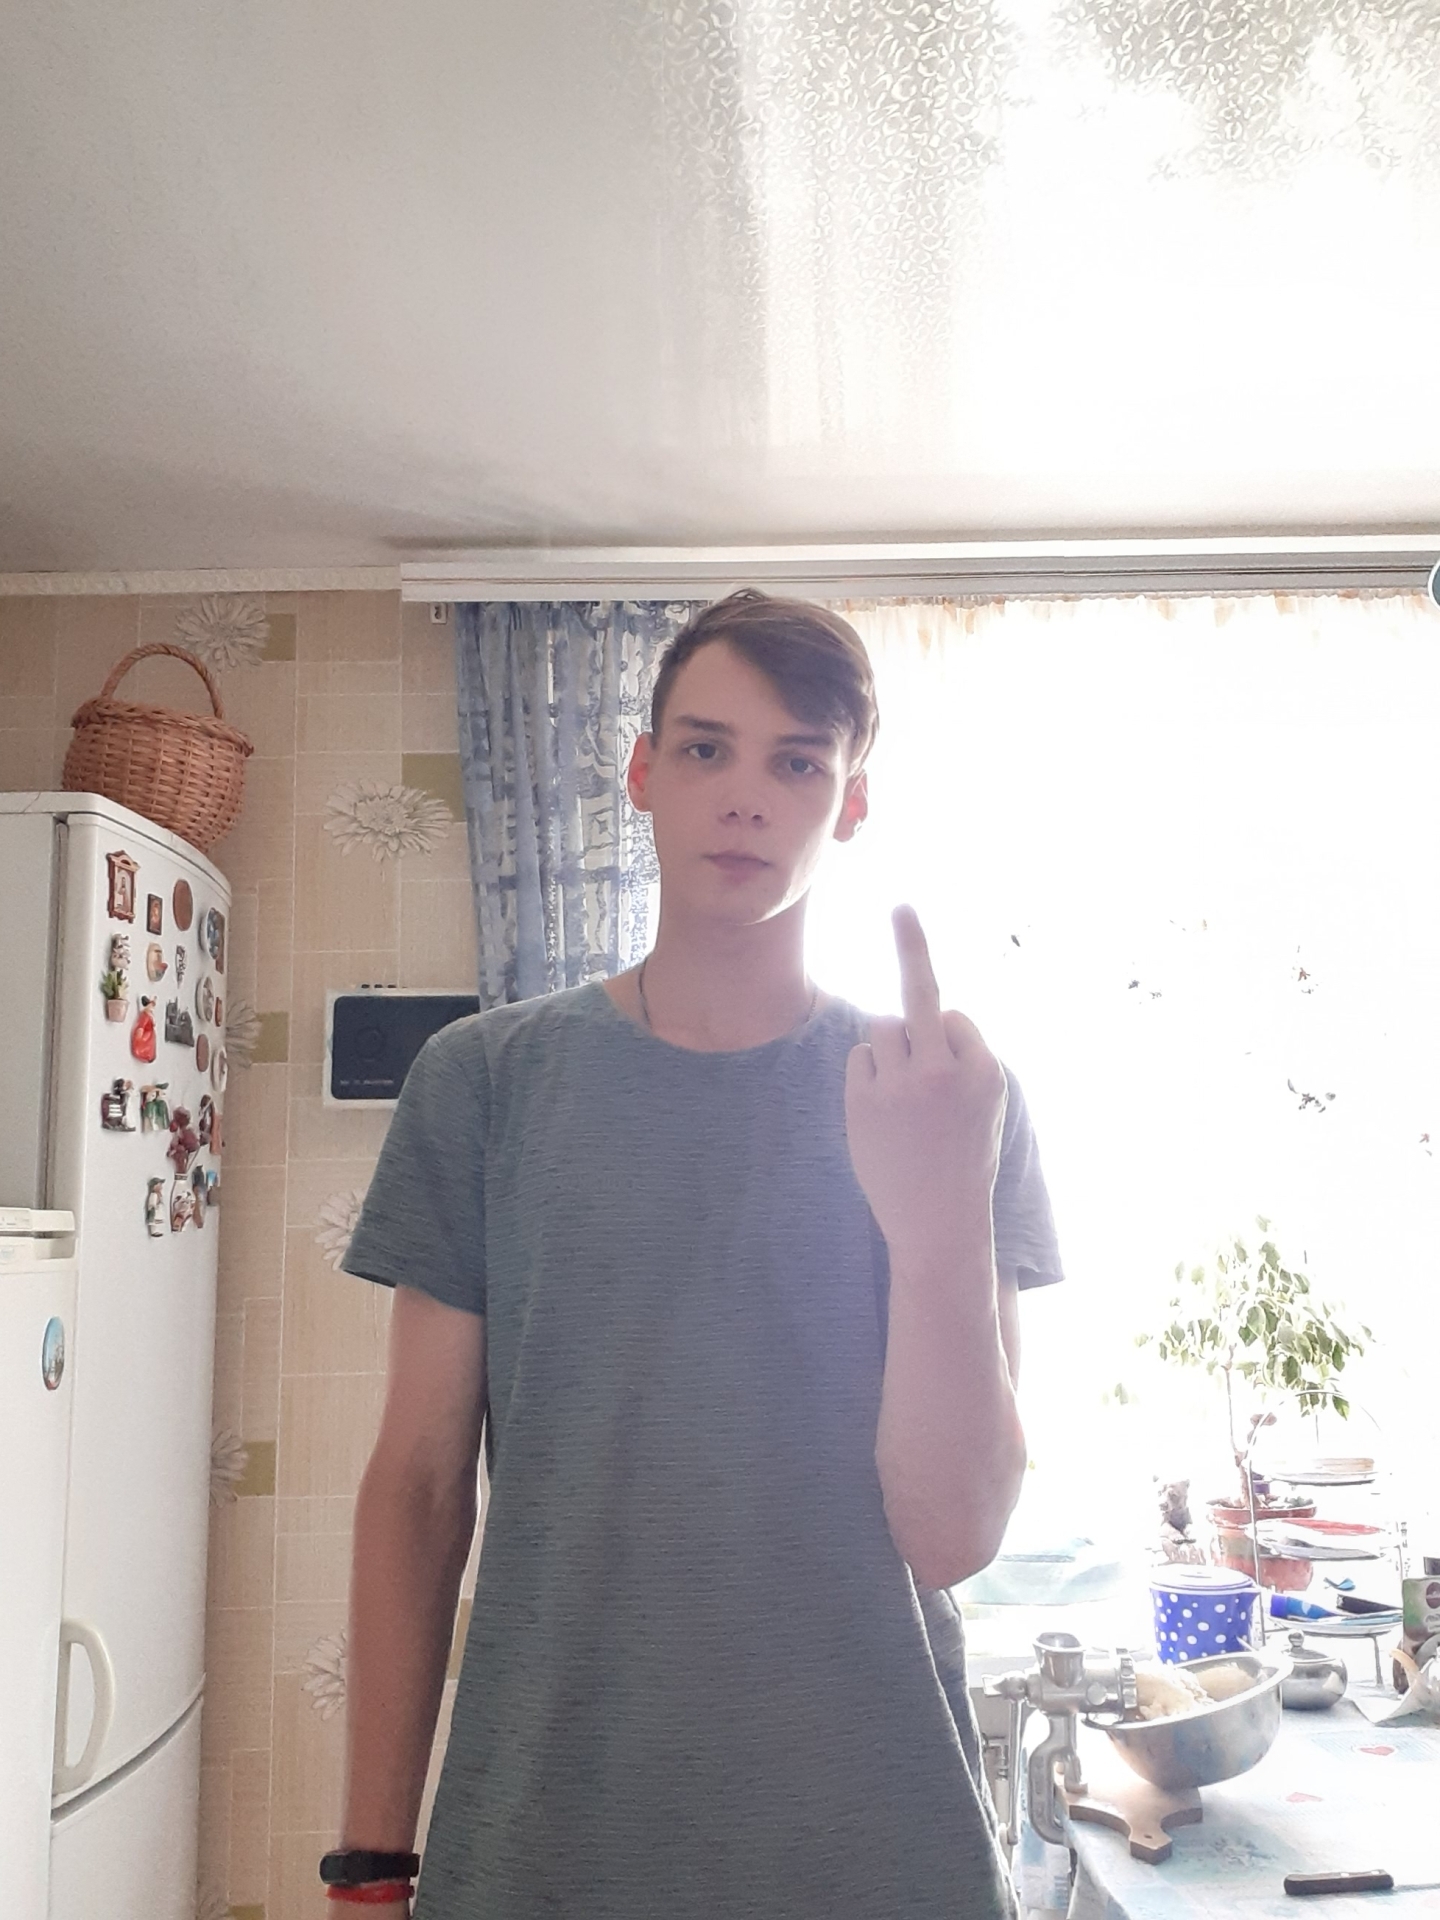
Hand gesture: middle_finger